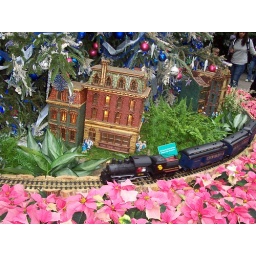
Toy train going around Christmas tree at National Botanic Gardens.